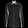
Label: Shirt